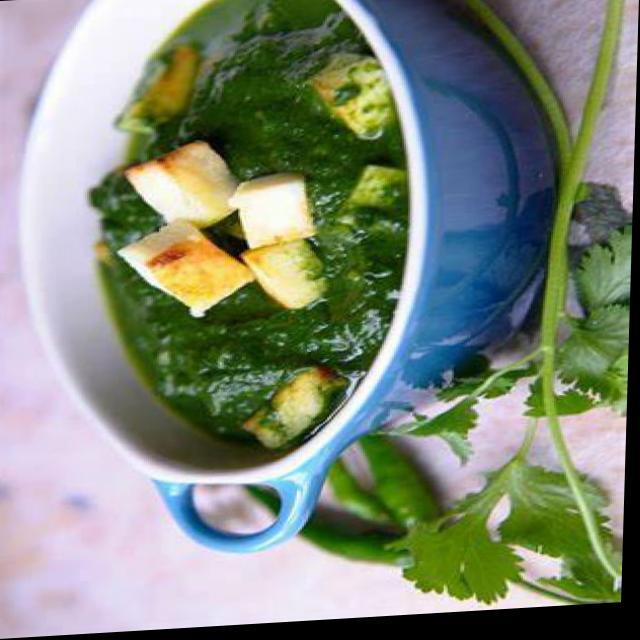
Dish: palak_paneer